Surat, Queensland

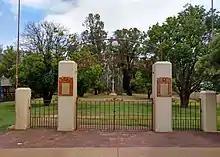
Surat war memorial gates

All Saints Anglican Church was built from timber by contractor Mr Williams and opened on Sunday 23 February 1879. It was replaced in 1938 by another timber church, St John the Divine Anglican Church, which was opened by Archbishop William Wand on Sunday 24 April 1938. St John's was designed by architect Lange Powell. It was closed in 2019. Both Anglican churches were at 27 Cordelia Street.